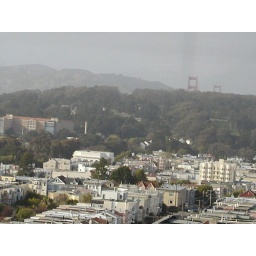
golden gate bridge in the background